Ulpia Marciana

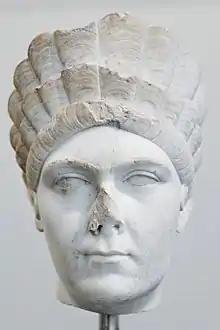
Portrait bust of Ulpia Marciana

Ulpia Marciana (August 48 – 112/114) was the beloved elder sister of Roman Emperor Trajan and grandmother of empress Vibia Sabina the wife of Hadrian. Upon her death, her brother had her deified.